Hurricane Iniki

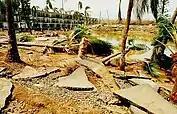
Sidewalk and tree damage from Iniki

Iniki's high winds also downed 26.5% of the island's transmission poles, 37% of its distribution poles, and 35% of its distribution wire system. The entire island lacked electricity and television service for an extended period. Electric companies restored only 20% of the island's power service within four weeks of Iniki, while other areas had no power for three to four months. Also affected by the storm was the agricultural sector. Much of the sugar cane was already harvested, but what was left was severely damaged. The winds destroyed tender tropical plants like bananas and papayas and uprooted or damaged fruit and nut trees. The high winds stripped much of Kauai of its vegetation, wrecking sugar cane fields as well as fruit and nut trees.